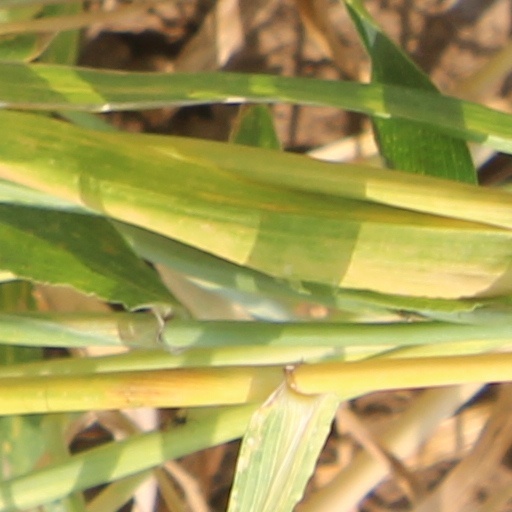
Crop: wheat